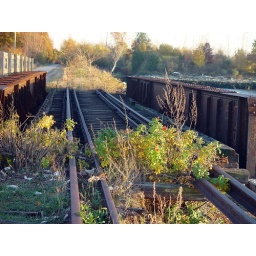
like a troubled bridge over water